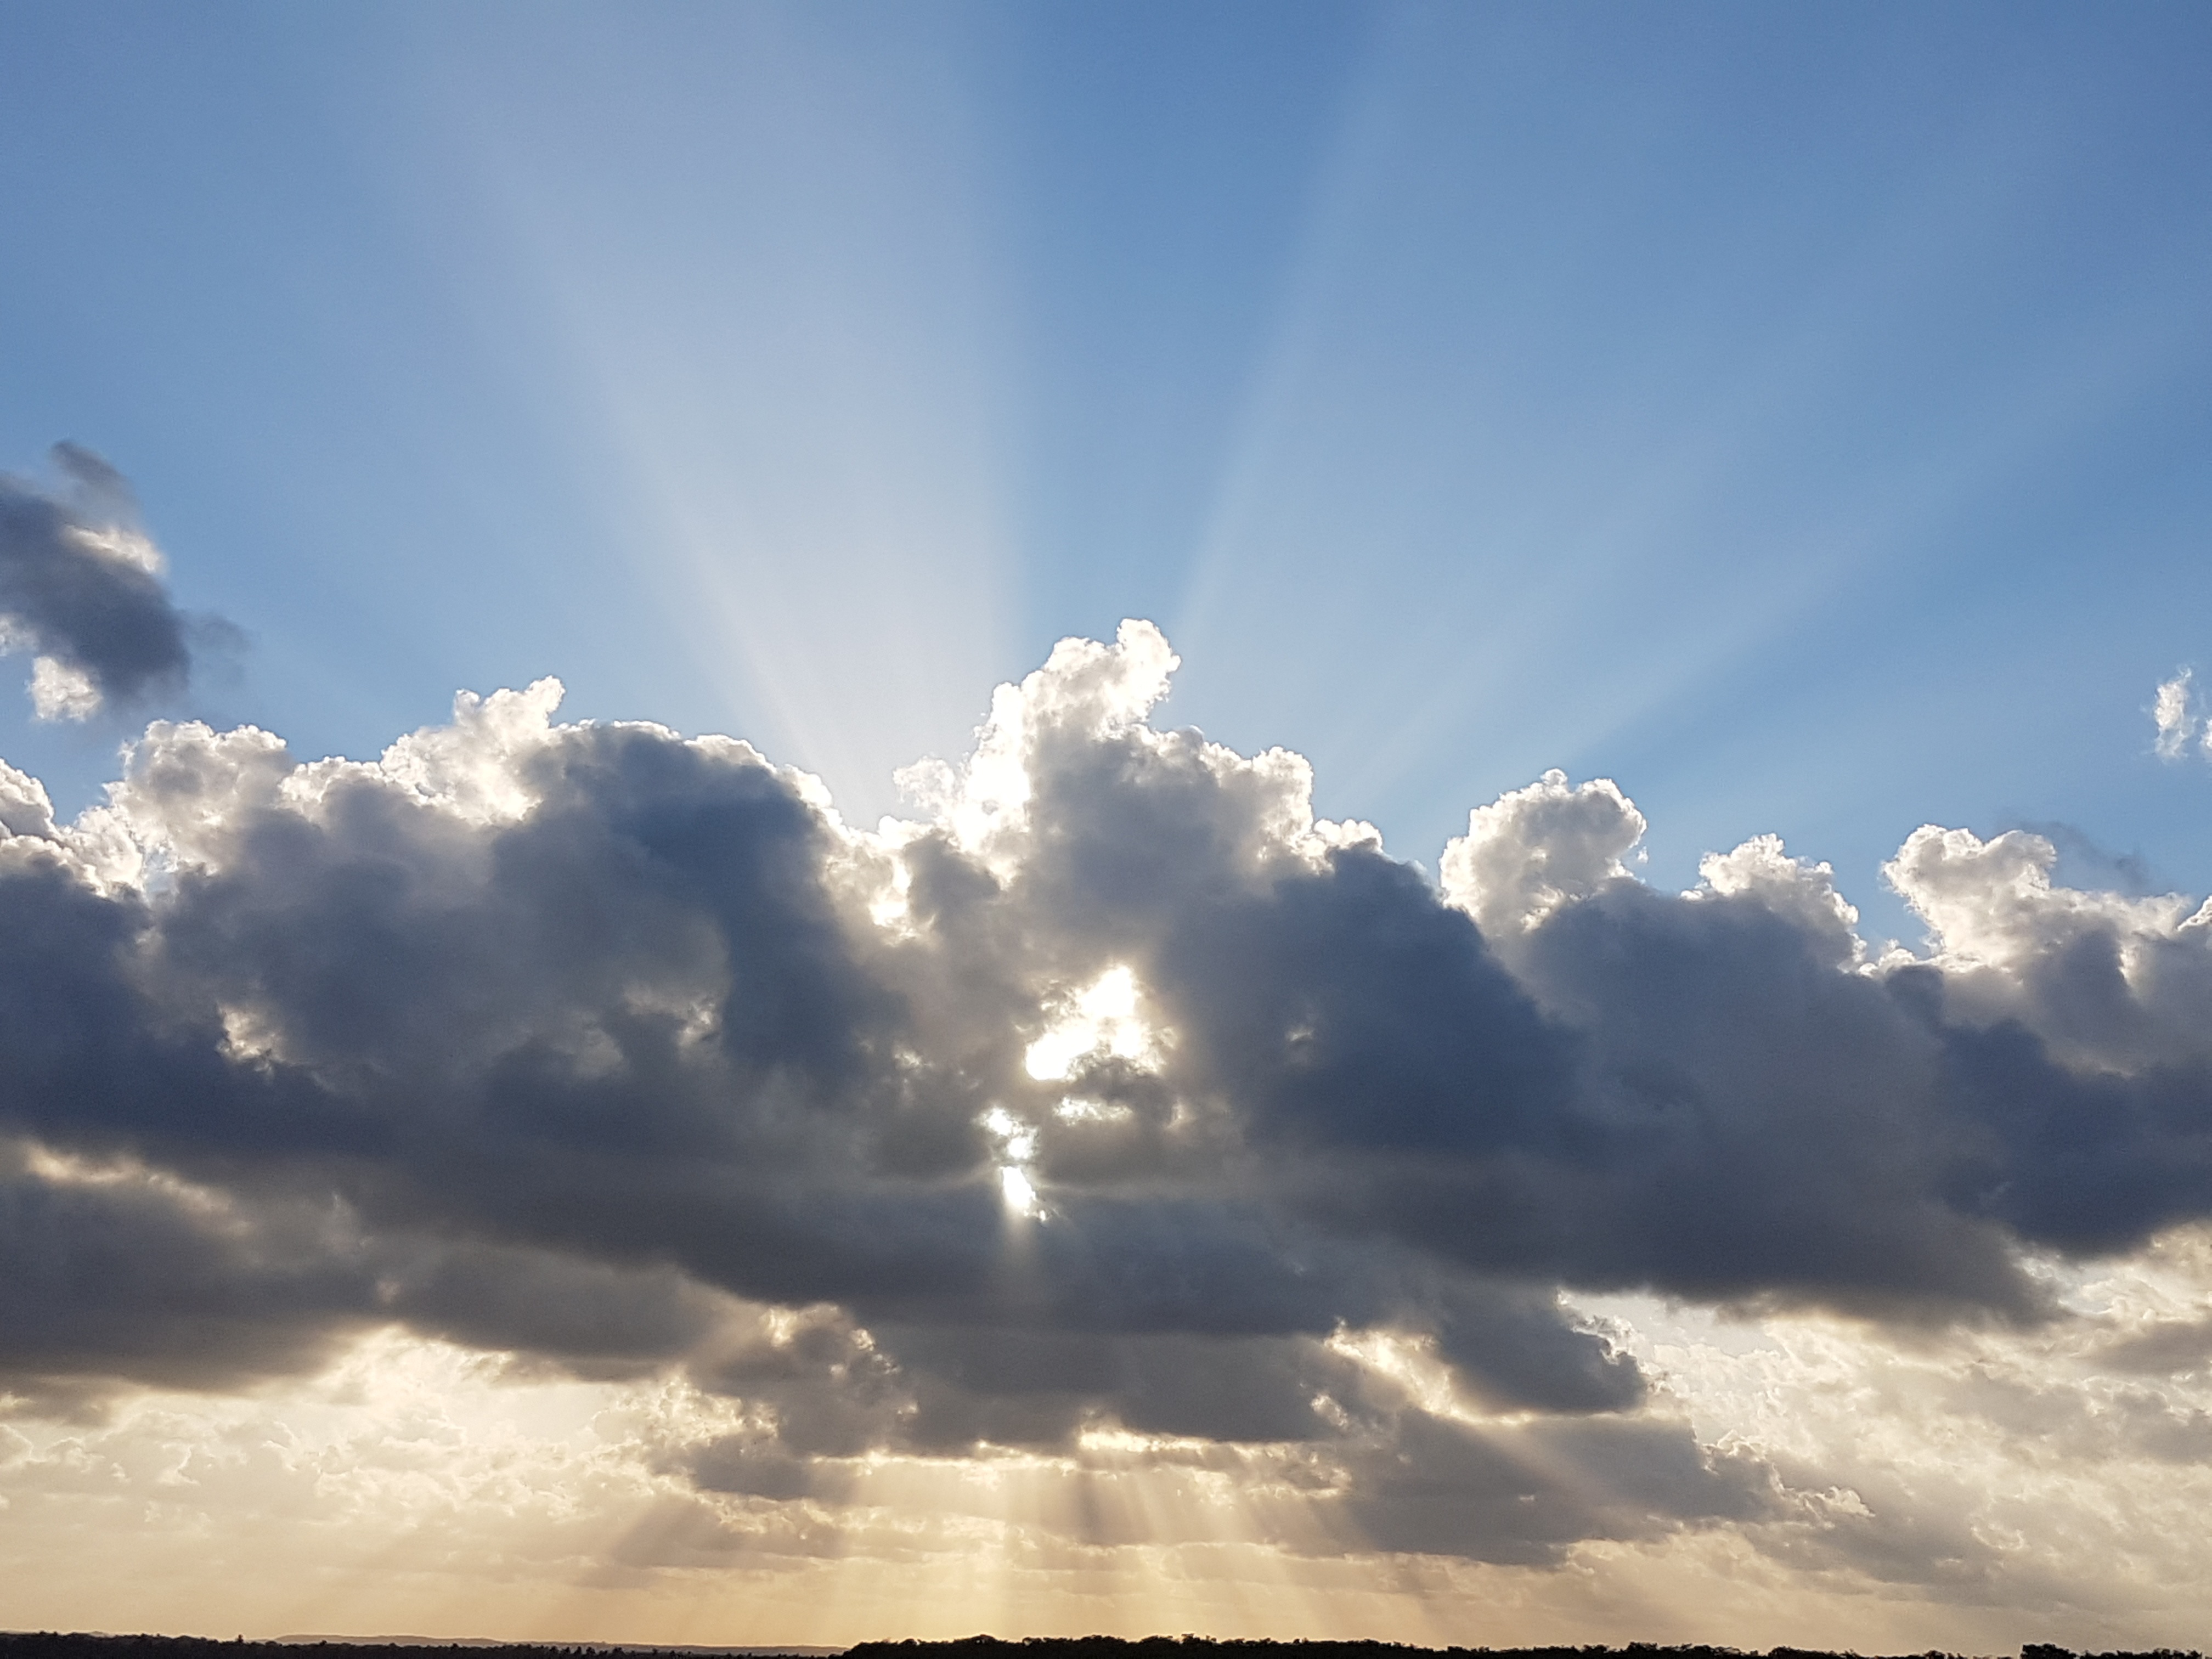
landscape, horizon, cloud, sky, sun, sunlight, morning, dawn, atmosphere, dusk, daytime, cumulus, clouds, sol, eventide, afterglow, against light, meteorological phenomenon, atmosphere of earth